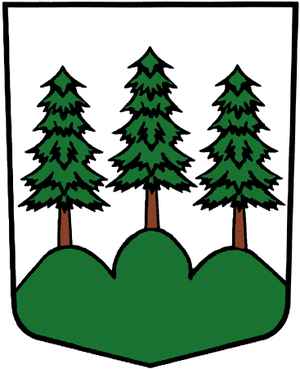
Ried-Brig est une commune suisse du canton du Valais, située dans le district de Brigue.